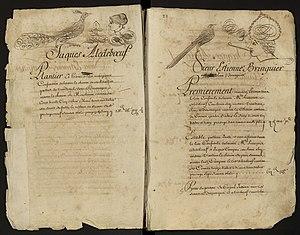
Guarrigues. - Usuel du compoix de 1683
Garrigues est une commune française située dans le département de l'Hérault, en région Occitanie.